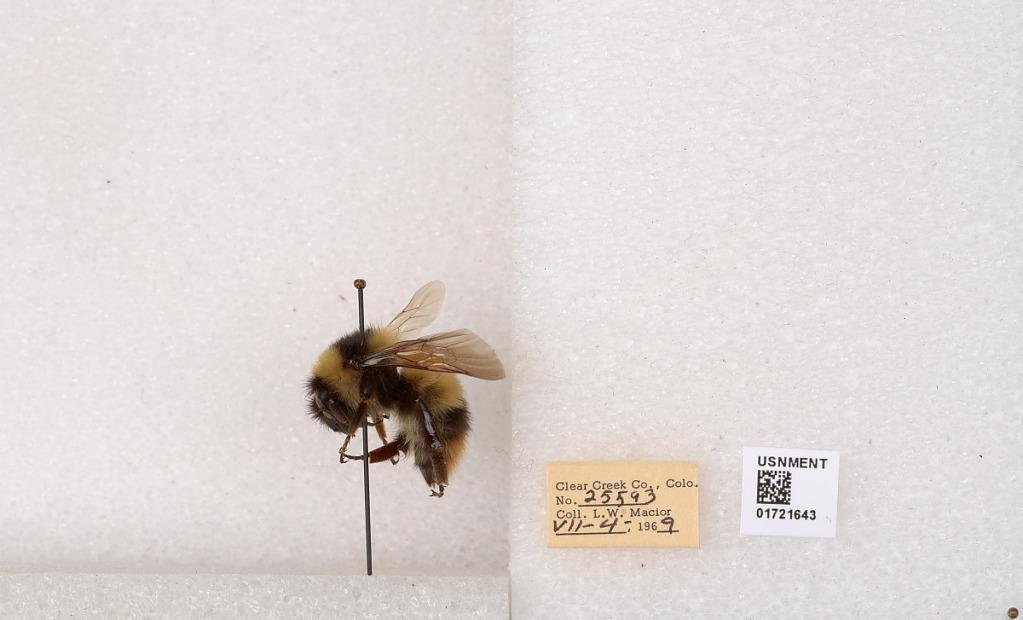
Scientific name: Bombus kirbyellus
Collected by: L. Macior
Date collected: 1969-7-4
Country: United States
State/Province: Colorado
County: Clear Creek
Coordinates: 39.6891, -105.644